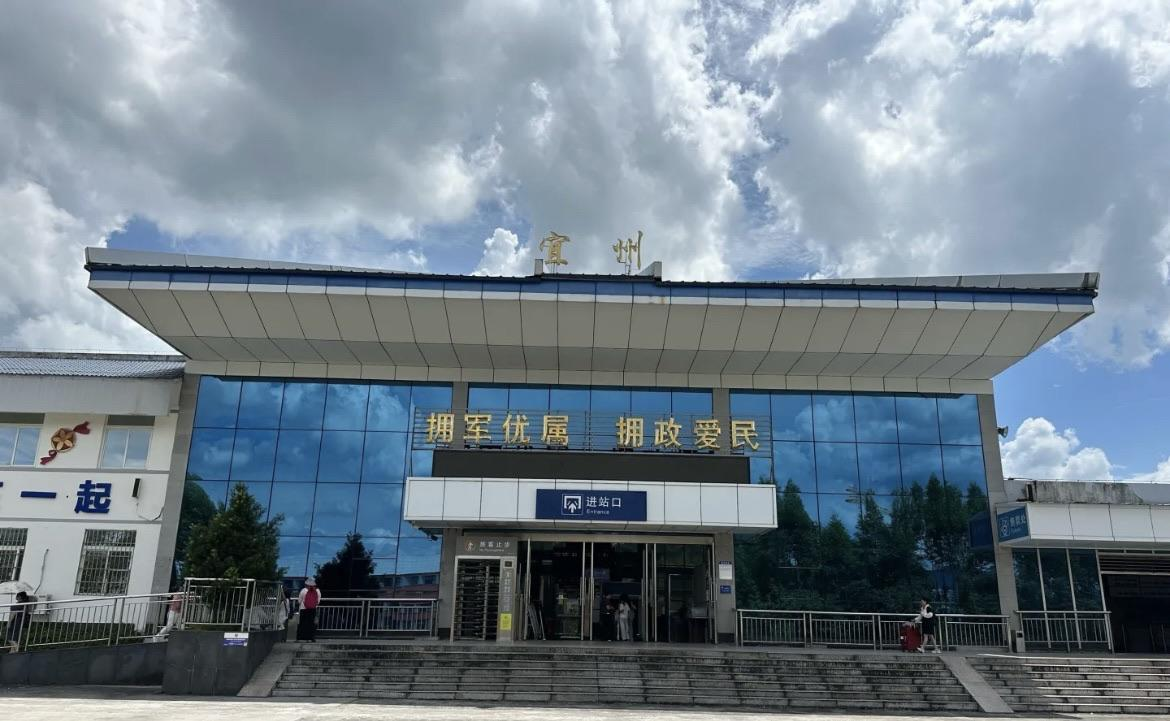
地标名称：宜州站
所在城市：河池市·宜州区